Ellie (The Last of Us)

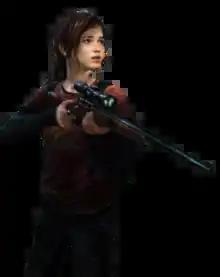
Artwork of a teenage girl with brown hair holding a sniper rifle

Bella Ramsey's casting as Ellie in HBO's television adaptation of the games was announced on February 10, 2021. Actors considered for the canceled film adaptation—like Maisie Williams and Kaitlyn Dever—had aged out of consideration, resulting in a reset of candidates. Around 105 actors were considered; the producers sought a performer who could portray a resourceful, quirky, and potentially violent character. David Benioff and D. B. Weiss—showrunners of "Game of Thrones", in which Ramsey had a recurring role—assured the producers of Ramsey's talent; they secured the role less than a month later, receiving the news during production on a different project. They were aware of the games but encouraged not to play it to avoid replicating Johnson's performance; they watched gameplay on YouTube to "get a sense of it", wanting their performance to be reminiscent of the games without copying them.